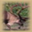
Label: deer